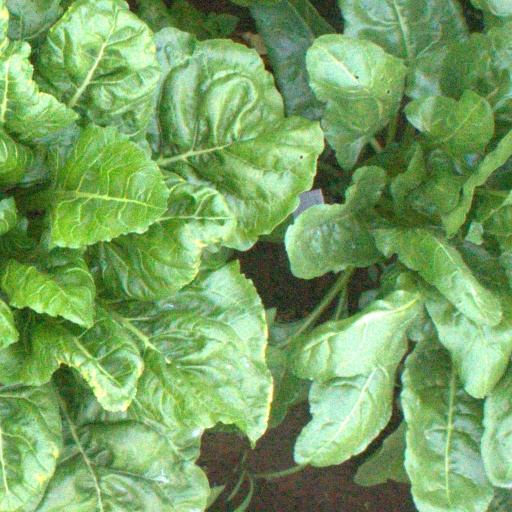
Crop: sugar beet